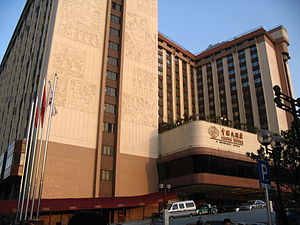
China Hotel
China Hotel i Guangzhou
China Hotel er et 5-stjernet hotel i Guangzhou i Guangdong i Kina, tilknyttet hotelkæden Marriott.